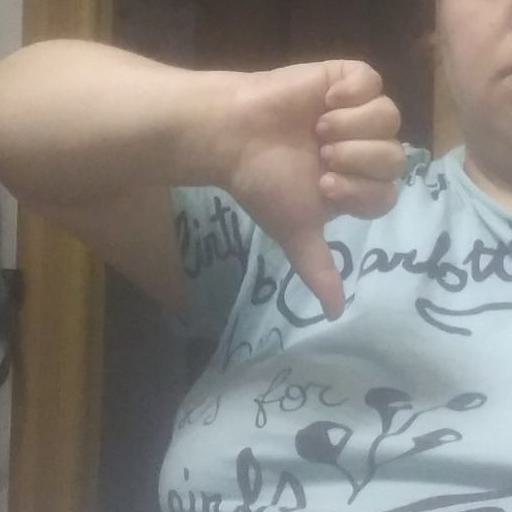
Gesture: dislike